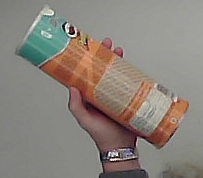
Product: pringles_paprika